Moulin Quignon

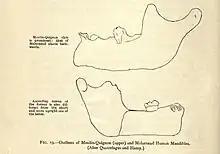
The Moulin Quignon mandible (above) compared to a neanderthal mandible (below)

Moulin Quignon, a quarry near Abbeville, France, celebrated for the discovery in 1863 by Boucher de Perthes of a human jawbone believed to be referable to the Quaternary period.